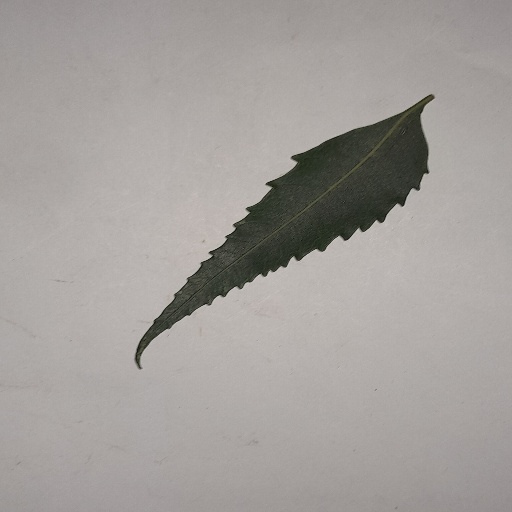
Species: Neem
Leaf condition: Healthy Leaf